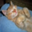
Label: cat